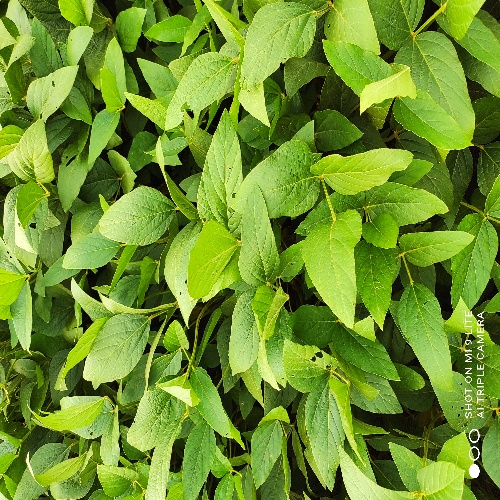
Label: Caterpillar